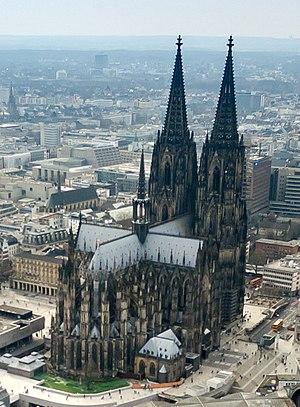
Un dôme est dans plusieurs pays, particulièrement en Italie et en Allemagne, le nom donné à l'église principale de certaines villes, souvent une cathédrale.